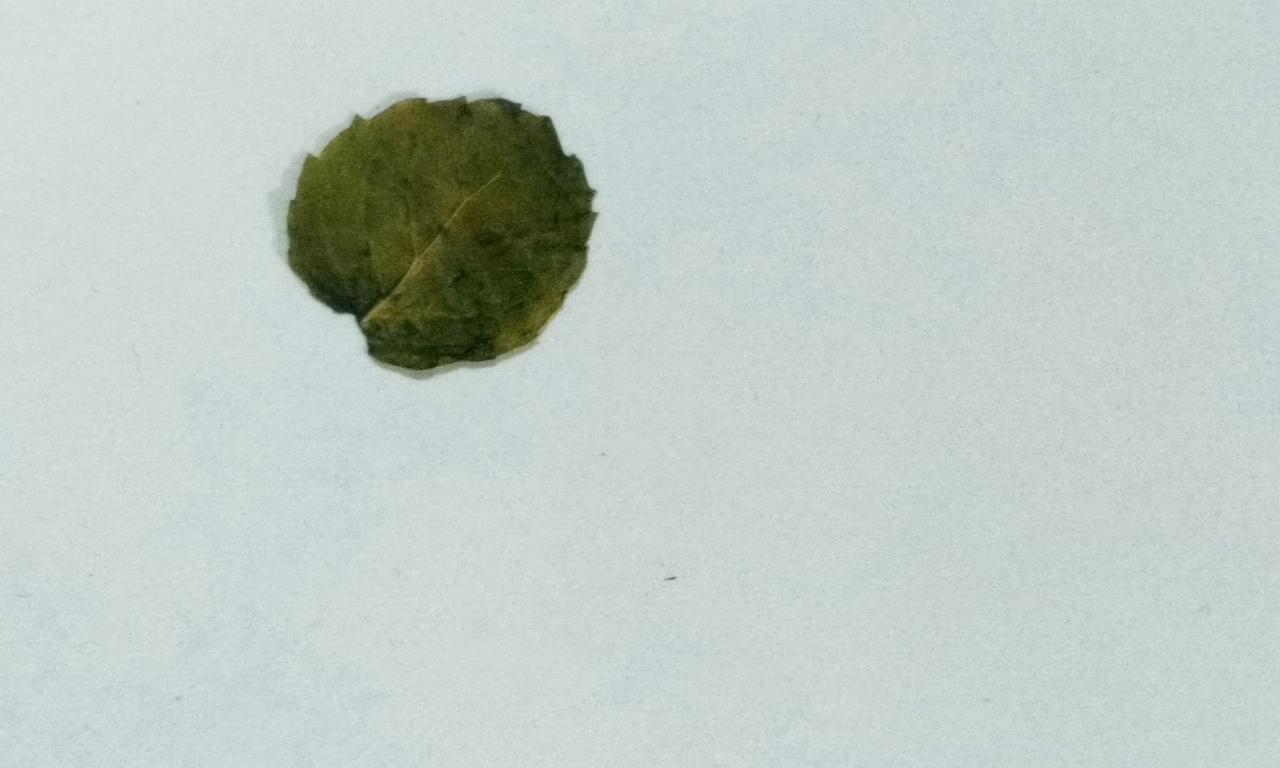
Label: Dried